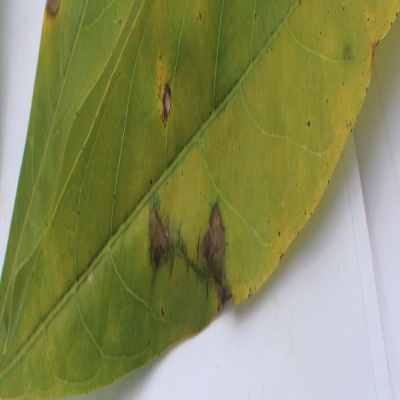
Crop: Cassava
Condition: brown spot